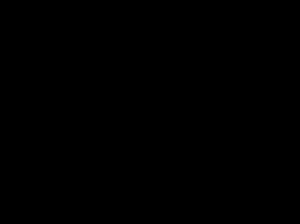
Otto-kredsproces
Otto-kredsproces i et pV-diagram. Kredsprocessen går med uret rundt og er derfor en varmekraftmaskine-kredsproces.
En Otto-kredsproces er en termodynamisk kredsproces opkaldt efter konstruktøren Nikolaus August Otto. Kredsprocessen anvendes i Ottomotoren.